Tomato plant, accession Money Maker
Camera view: bottom (45 deg); turntable rotation: 300 degrees
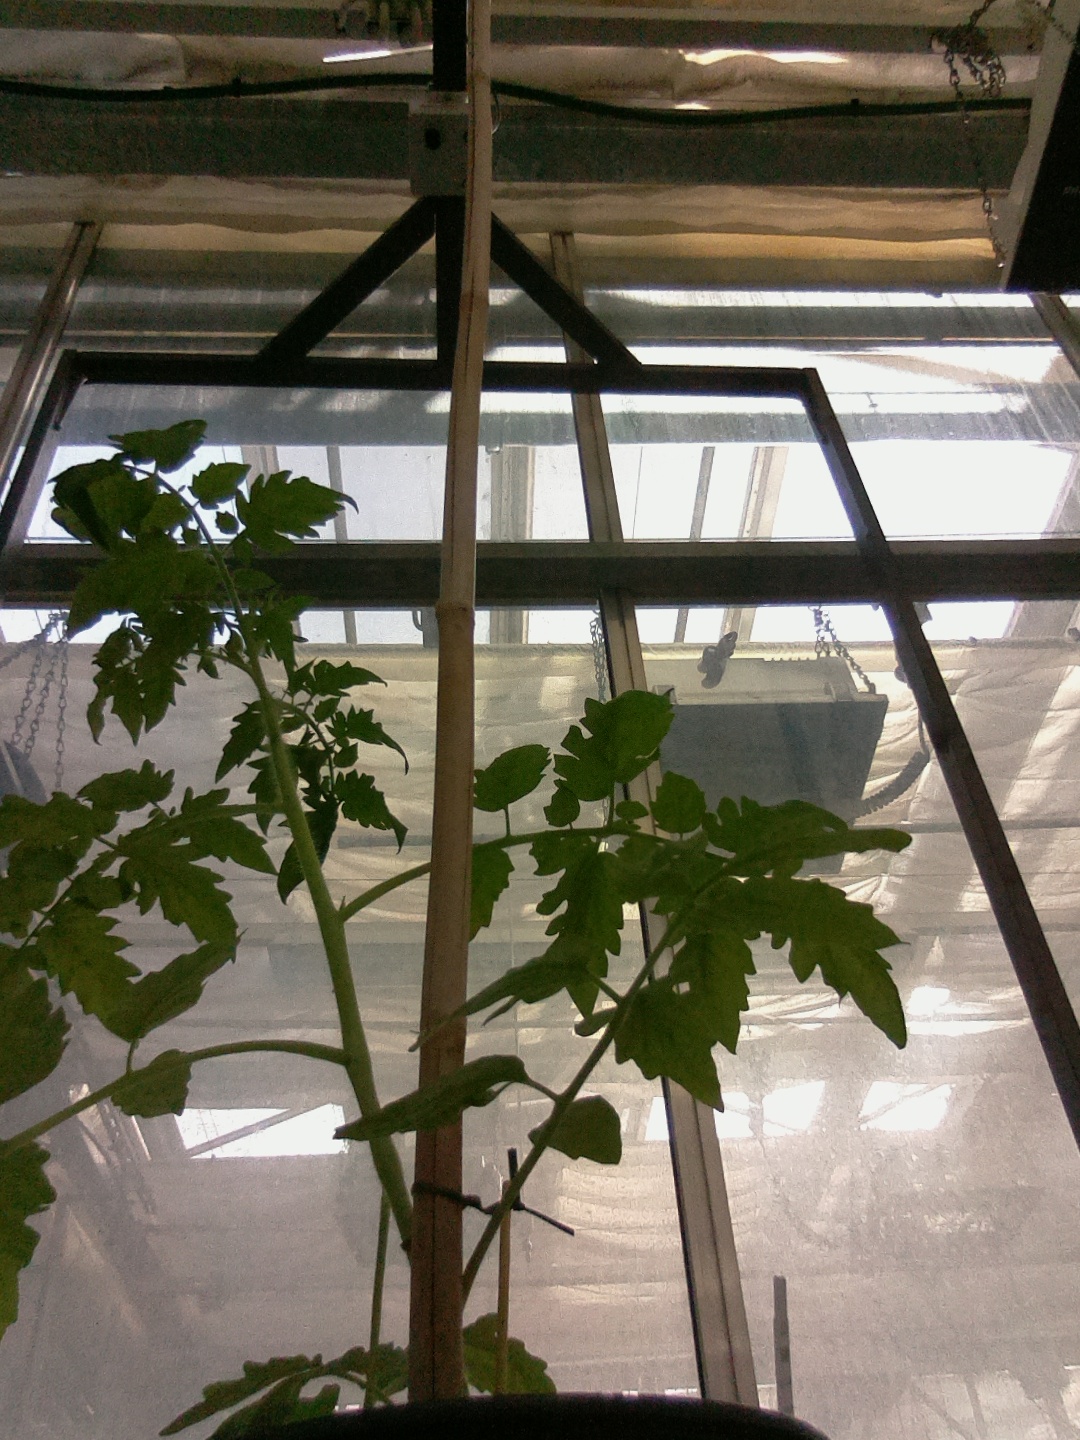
BBCH growth stage 14: 8 of true leaves visible